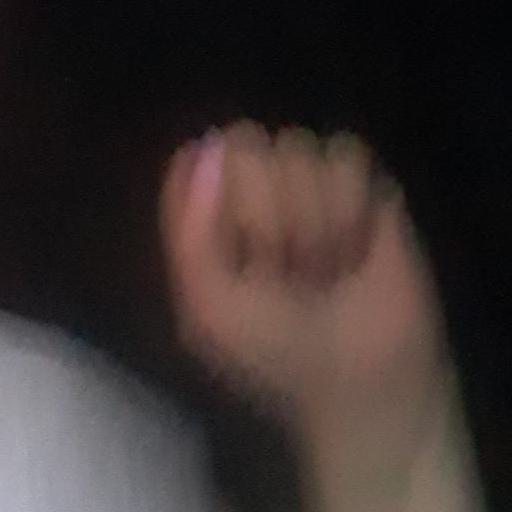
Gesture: fist